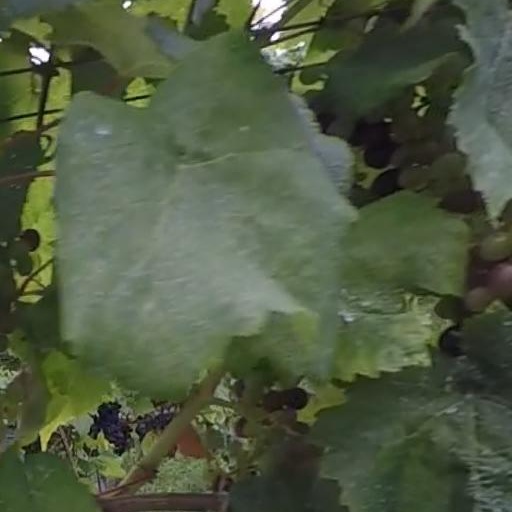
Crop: grape